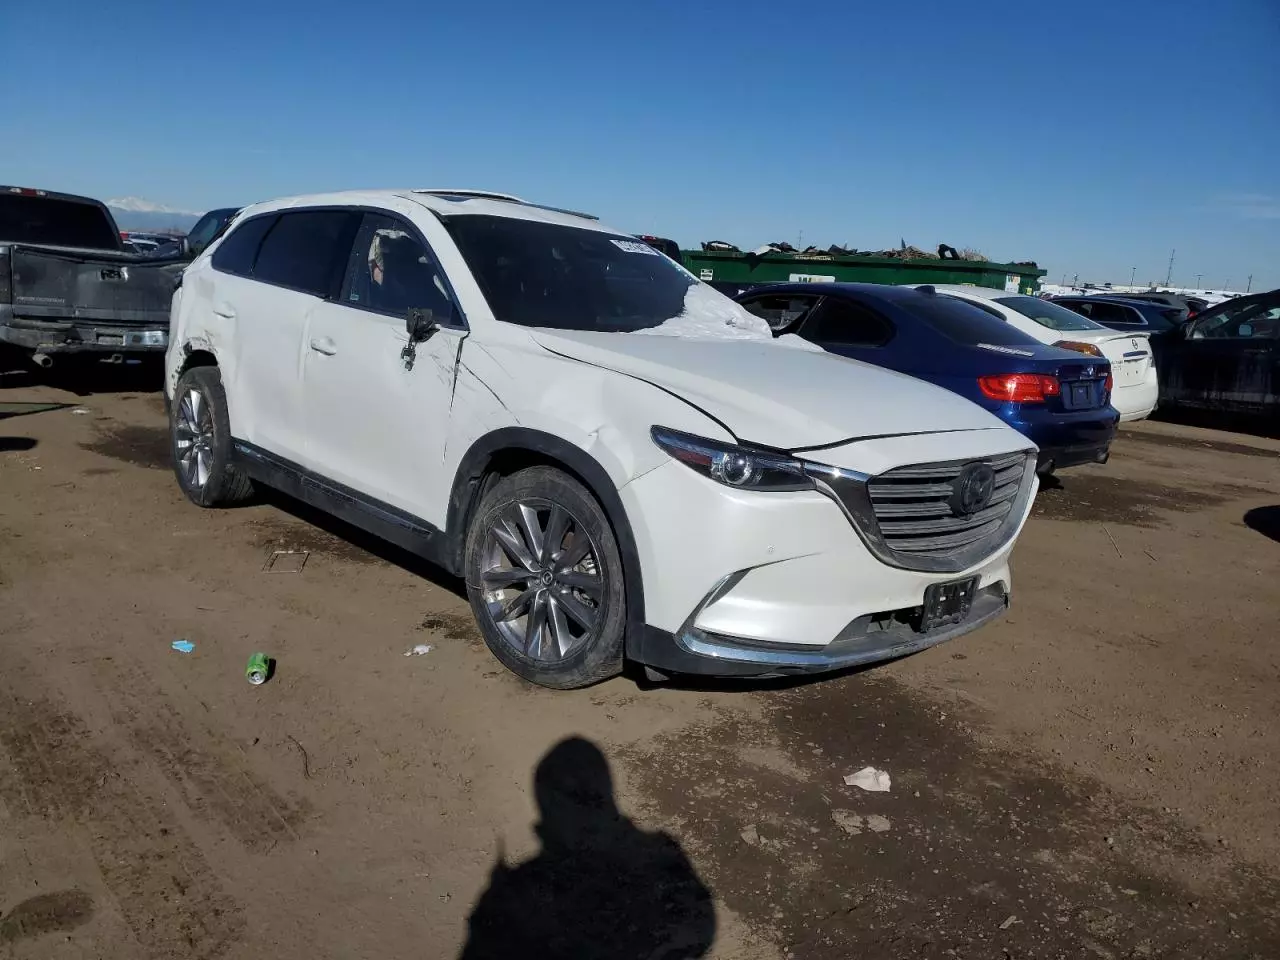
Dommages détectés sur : capot, aile avant droite, porte avant droite, porte arrière droite, aile arrière droite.
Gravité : mineur